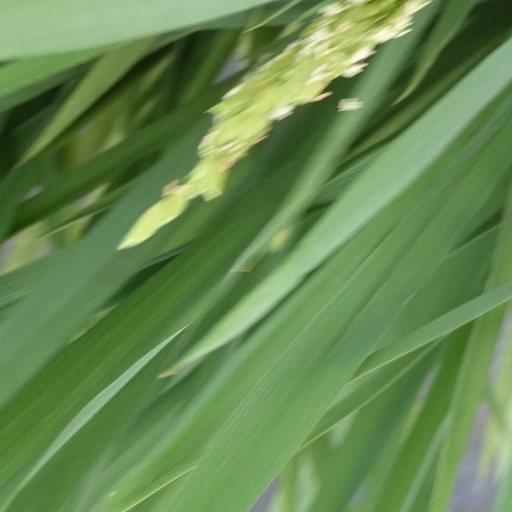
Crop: rice